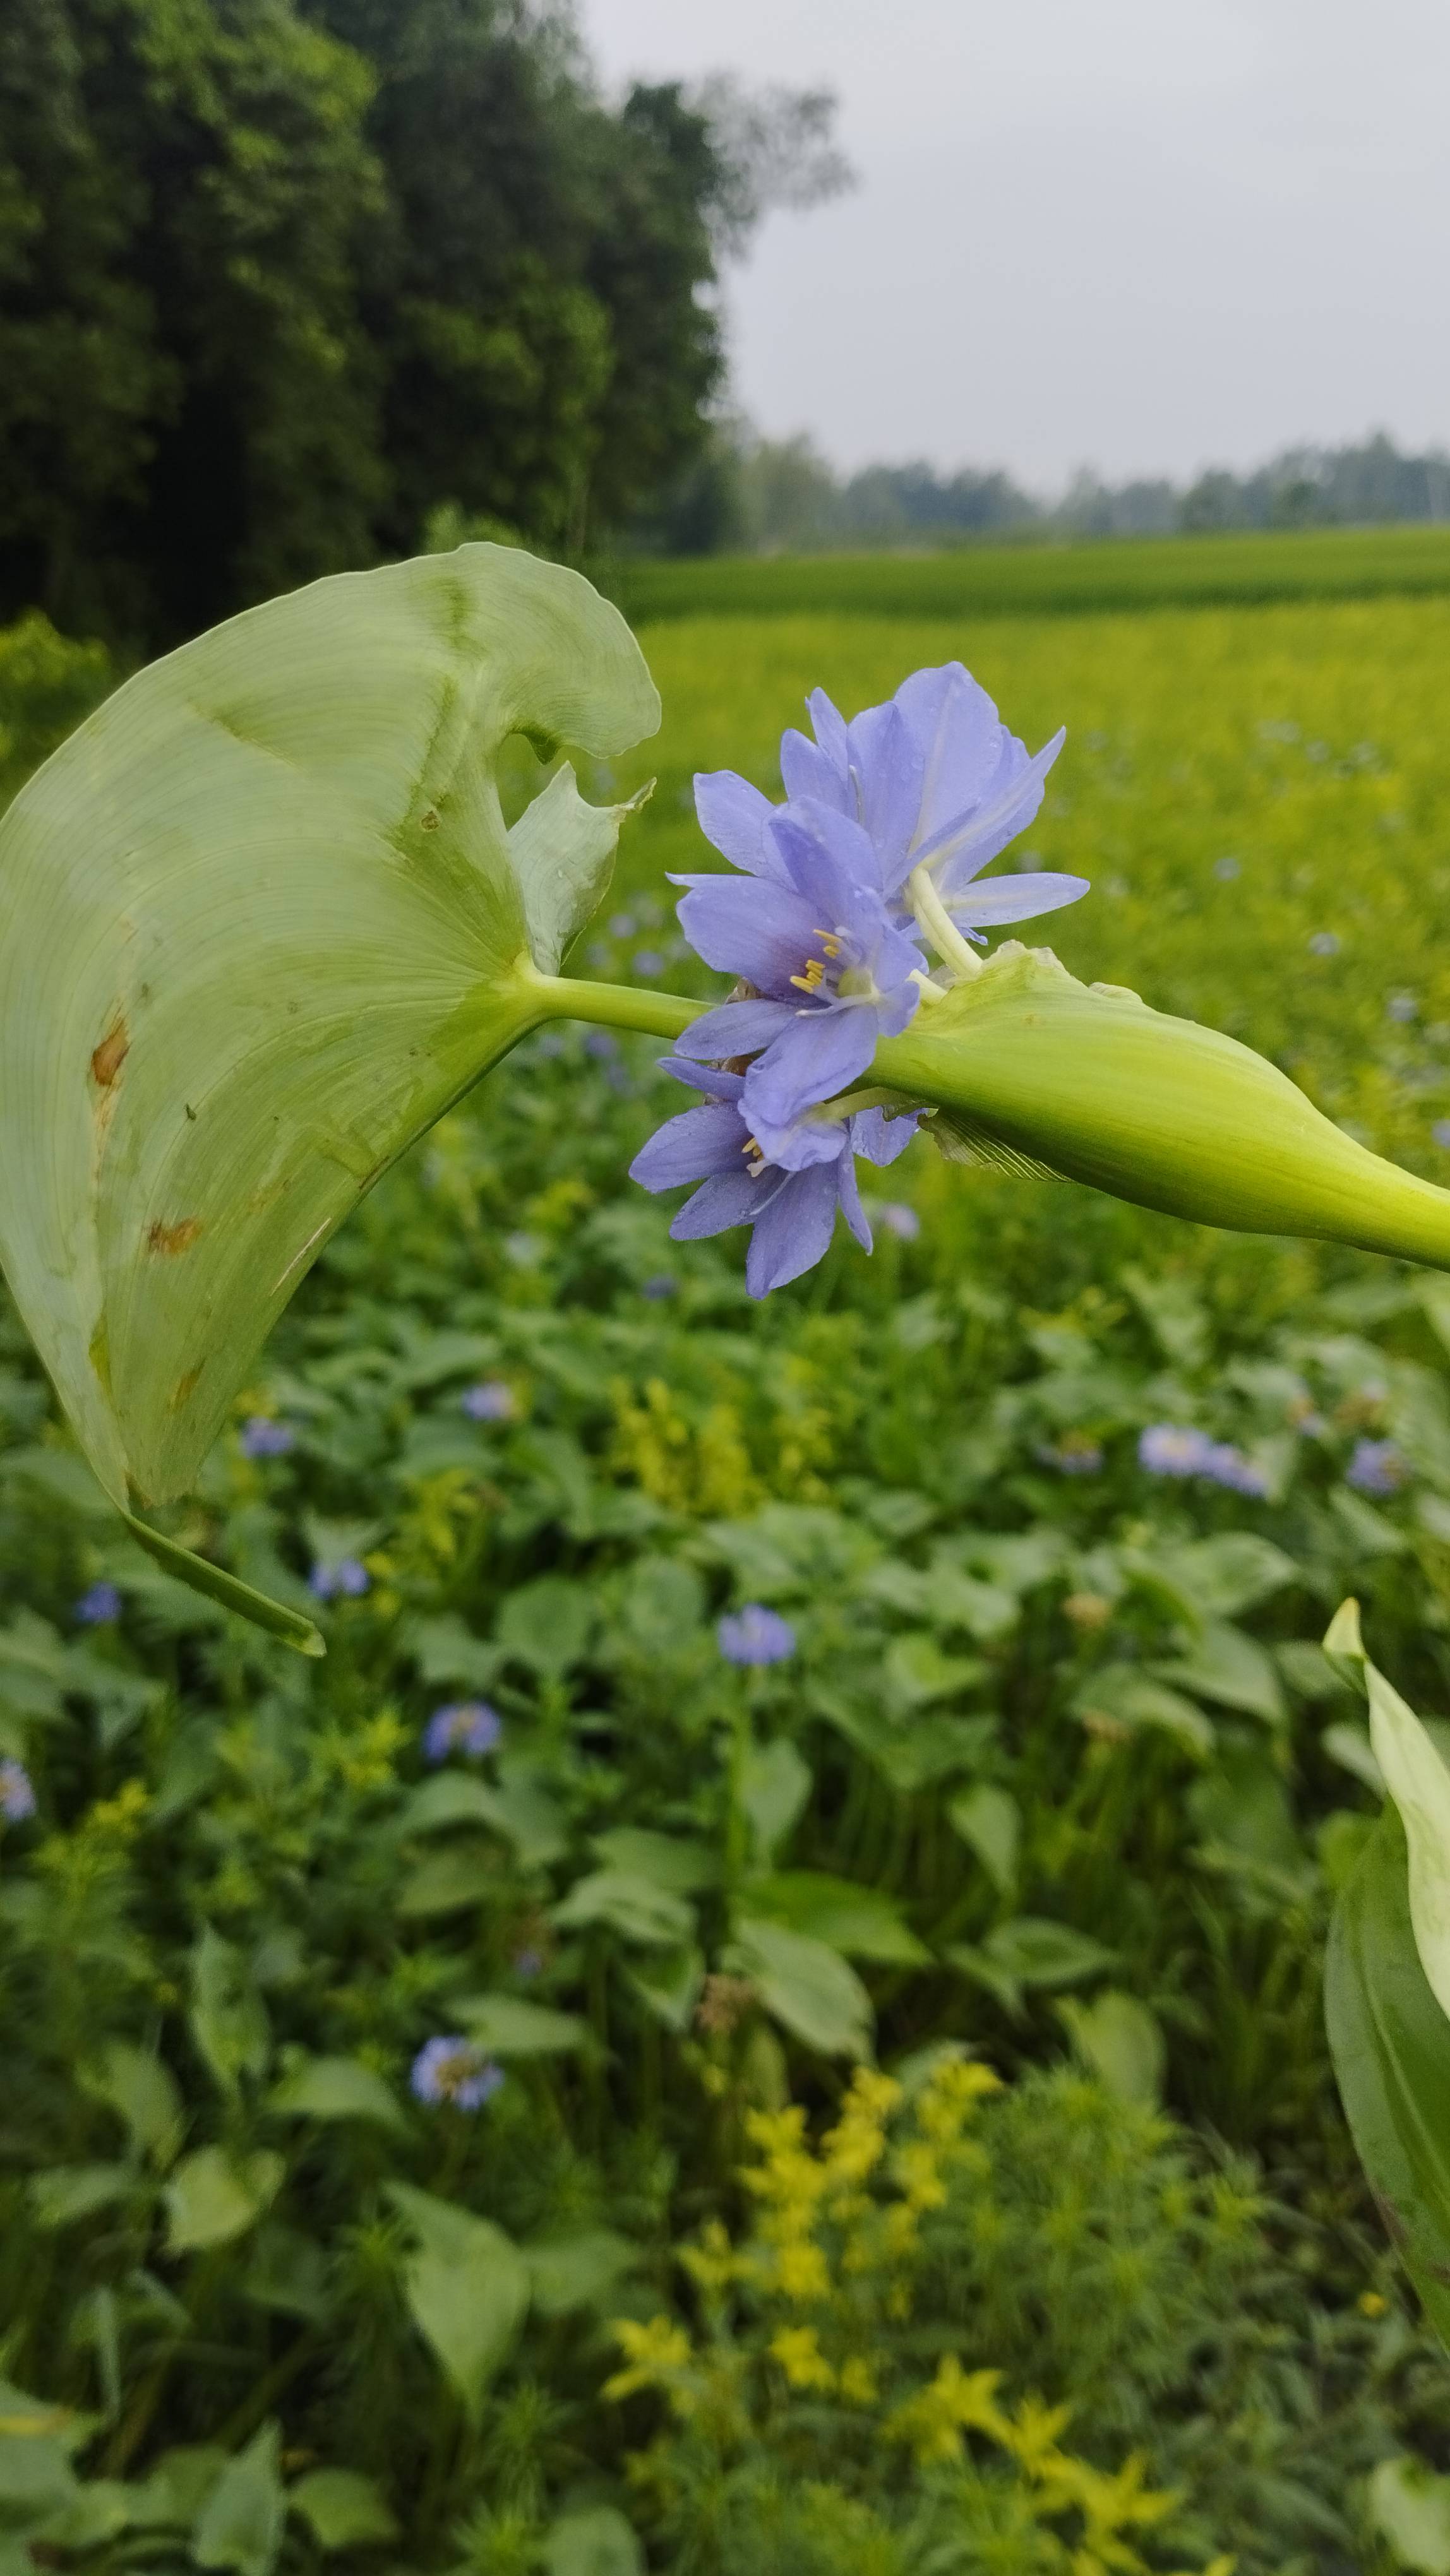
Species: Heartleaf False Pickerelweed (Monochoria korsakowii)